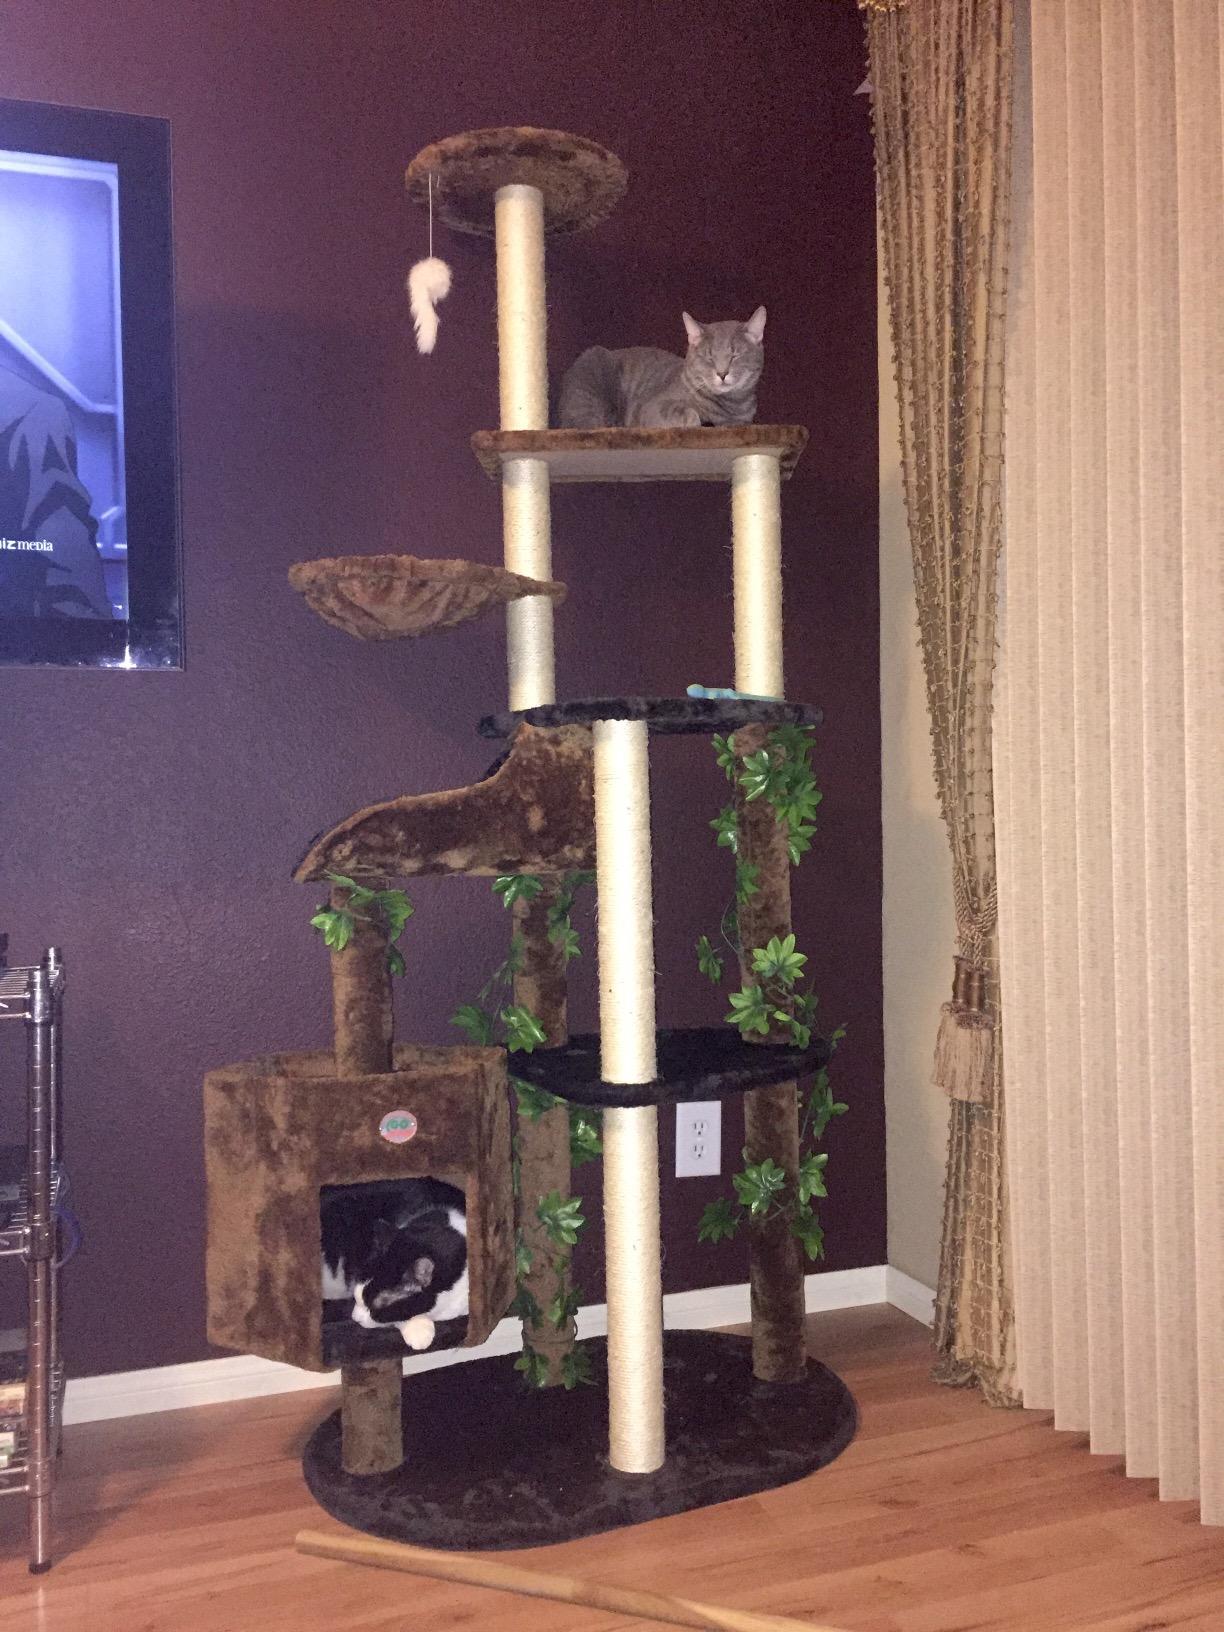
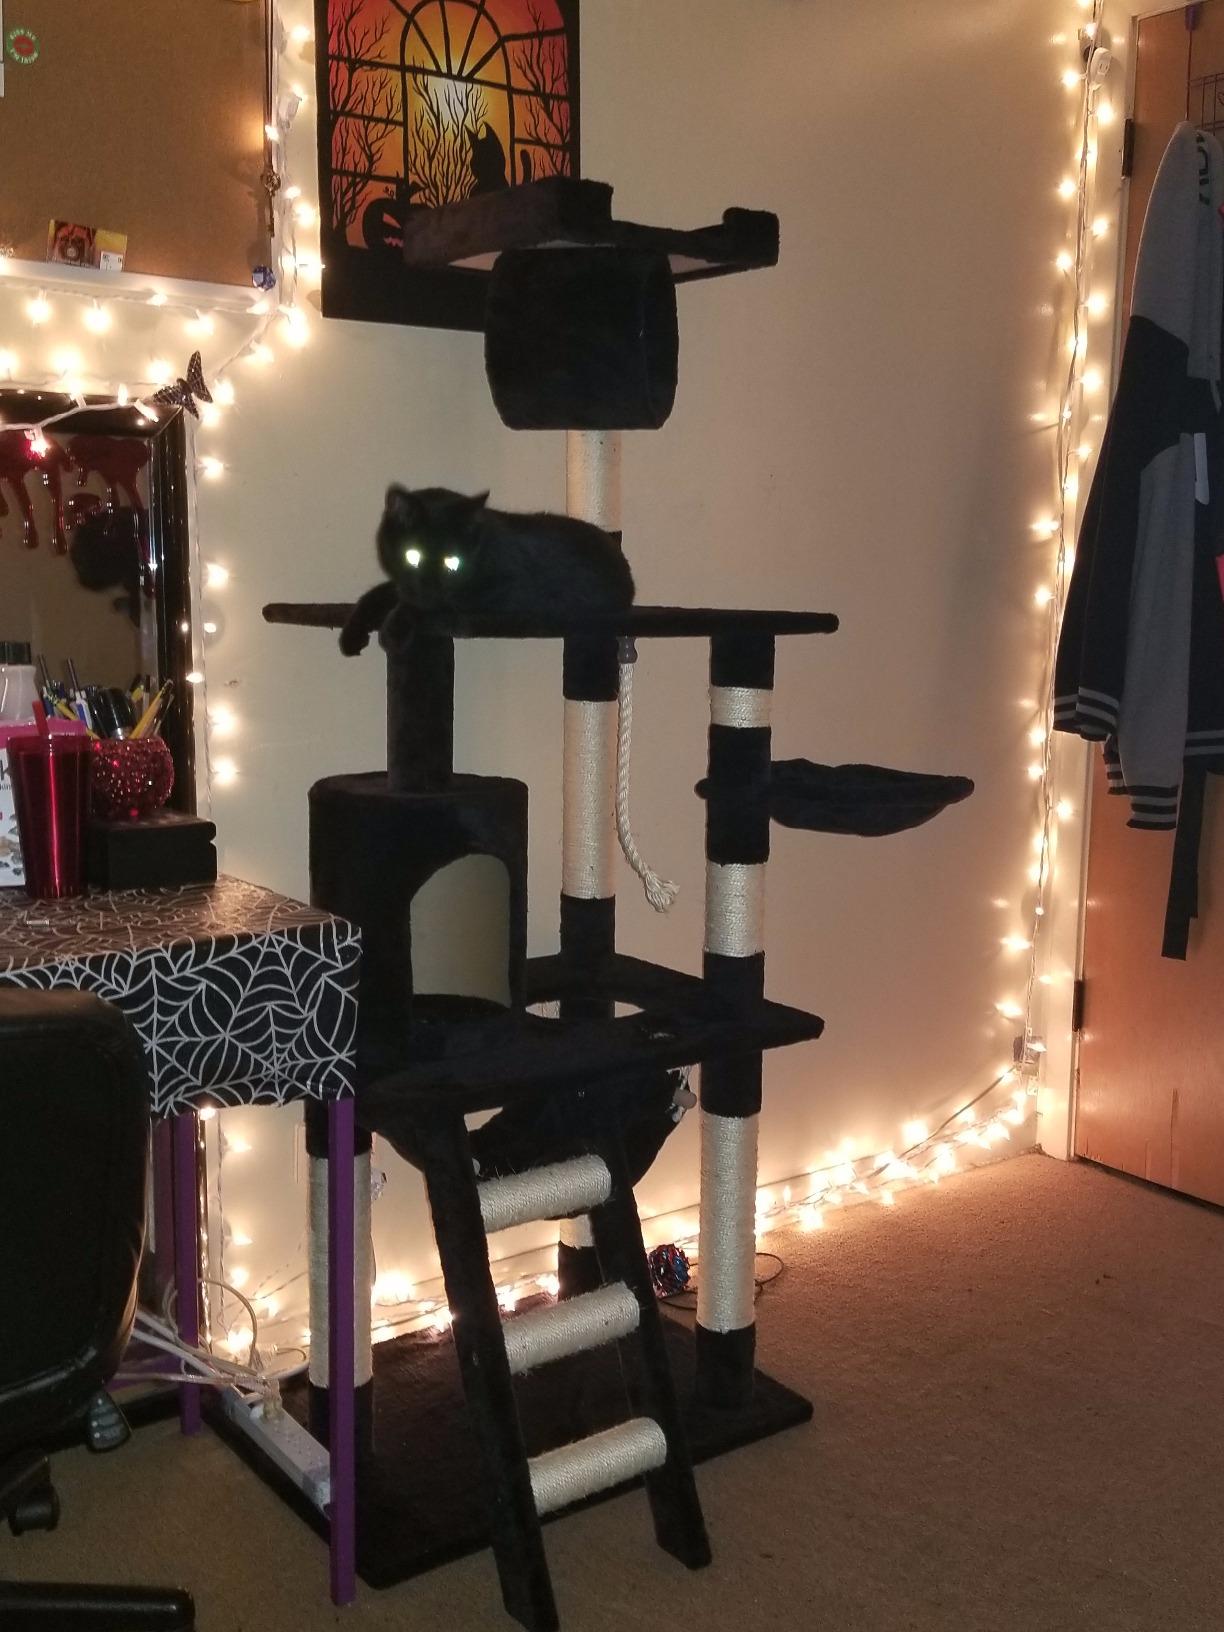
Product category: items_cat tree
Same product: no